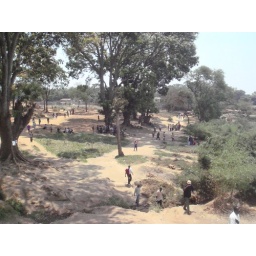
Walking in dried up river bed